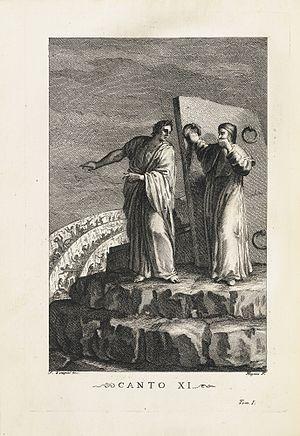
La Divina Commedia. Venise, Antonio Zatta, 1757-1758. 5 volumes in-4 (258 x 190 mm). illustration